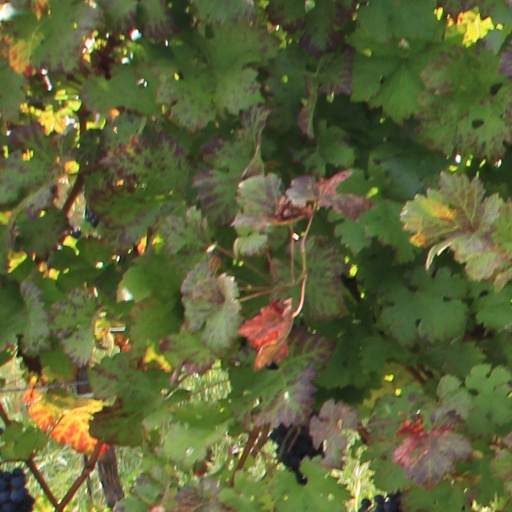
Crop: grape